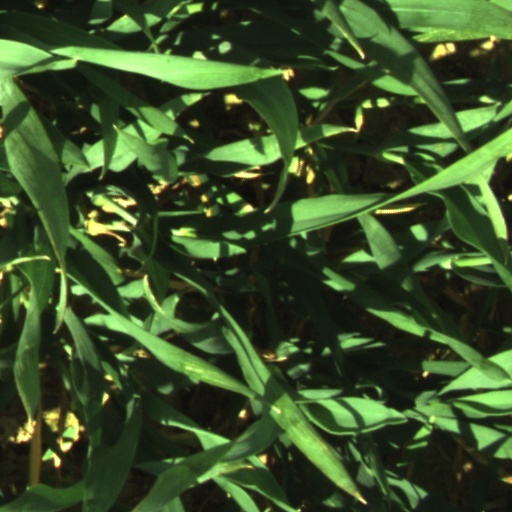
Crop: wheat